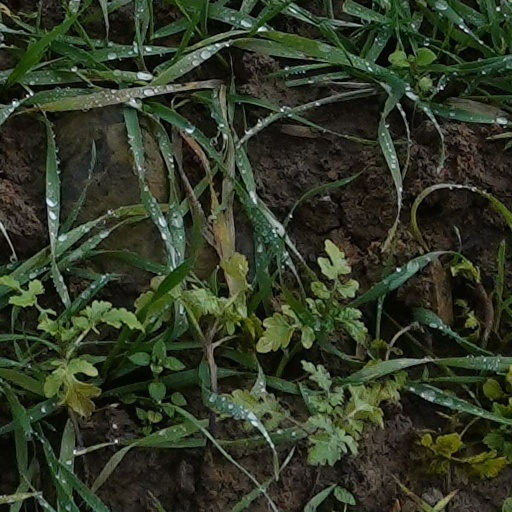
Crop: wheat